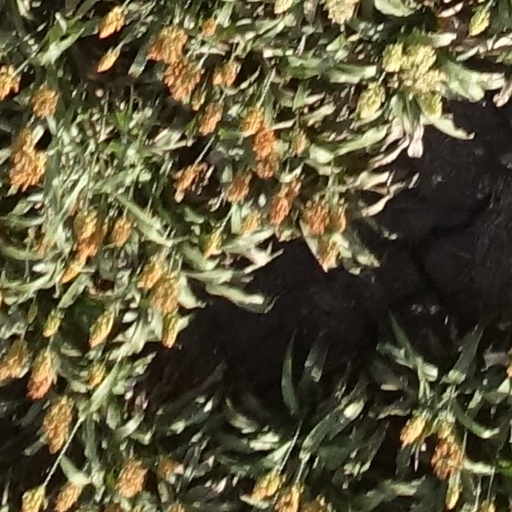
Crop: sorghum